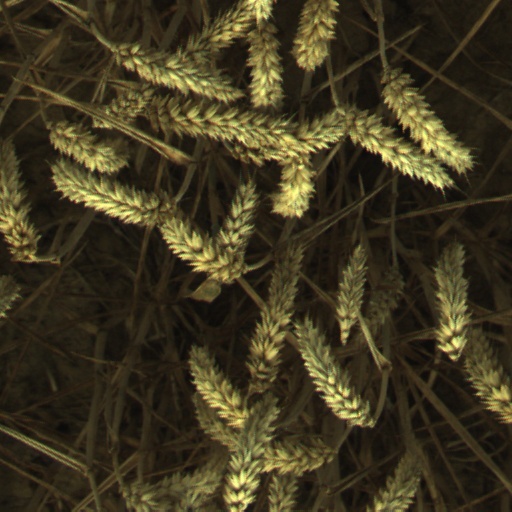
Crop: wheat